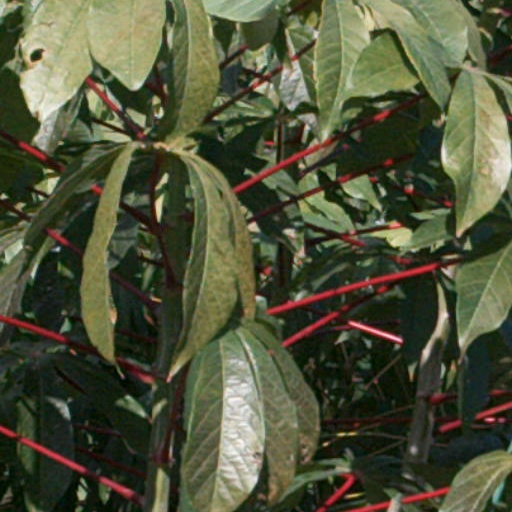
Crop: cassava